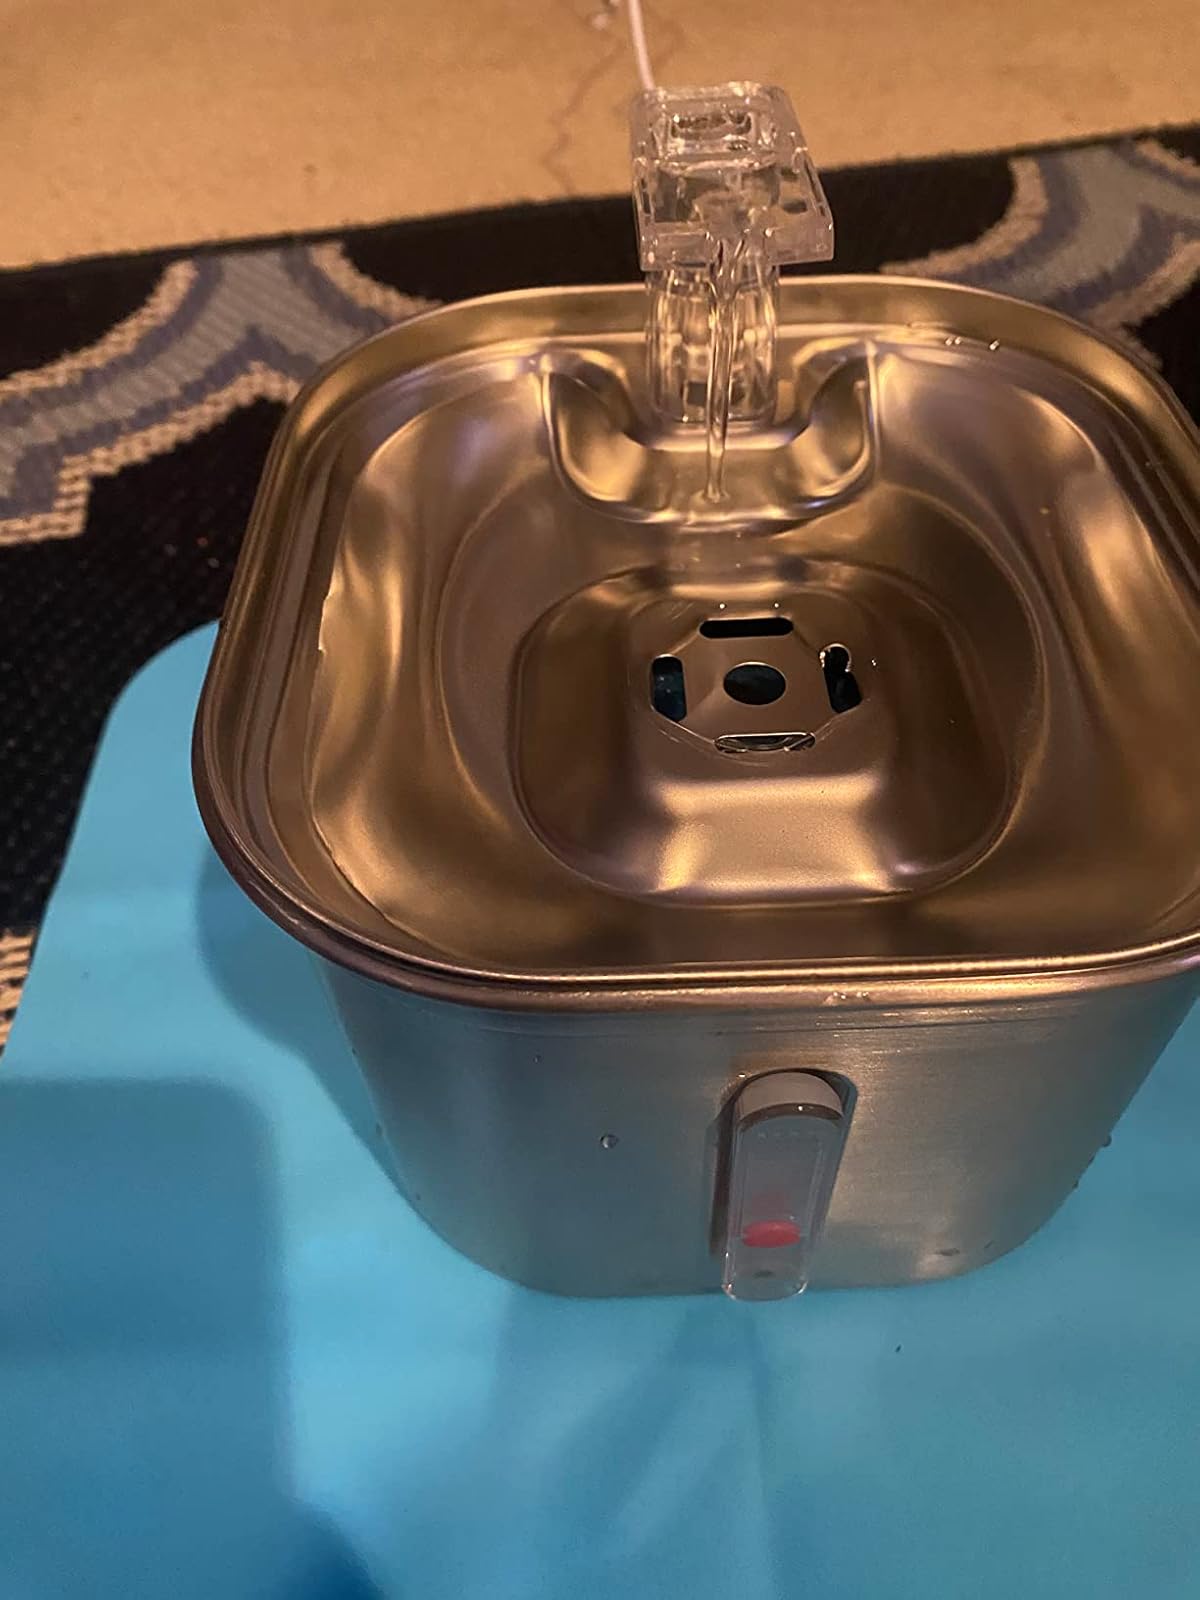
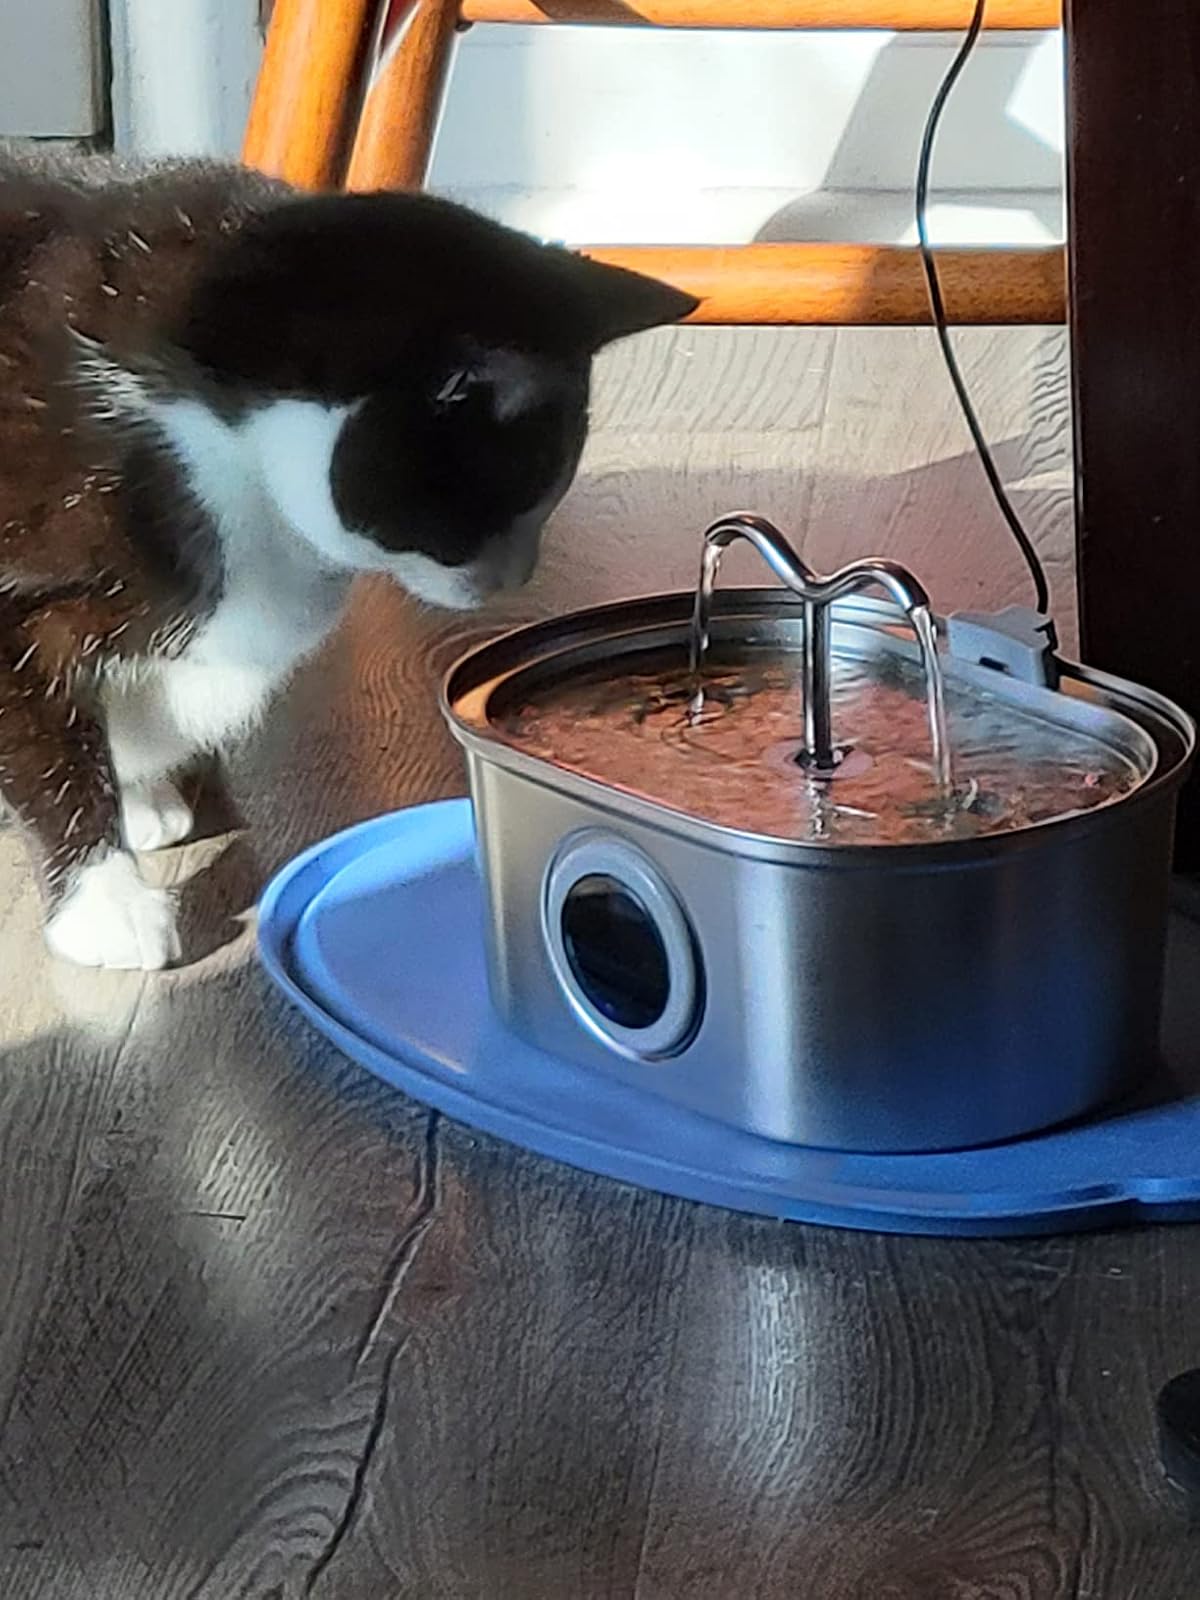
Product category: items_bowl
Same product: no